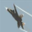
Label: airplane